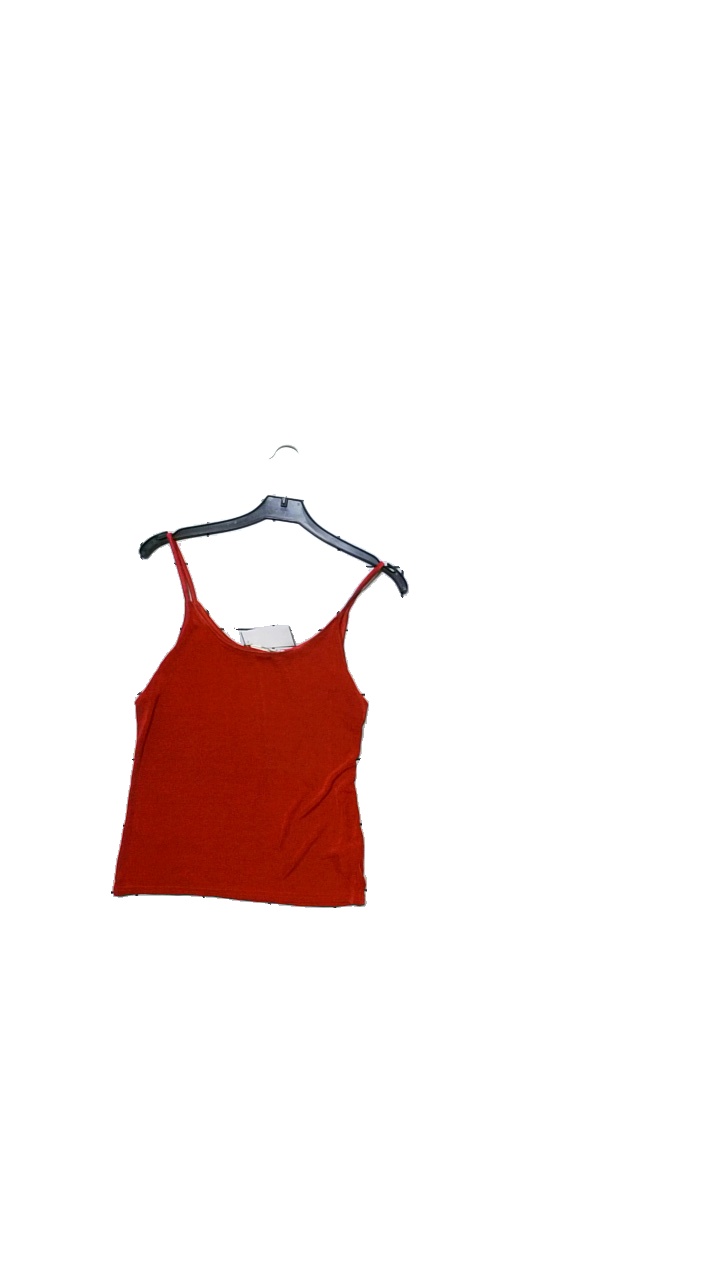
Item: Top (Ladies)
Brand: Missing
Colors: Red
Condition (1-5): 5
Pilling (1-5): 5
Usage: Reuse
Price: <50